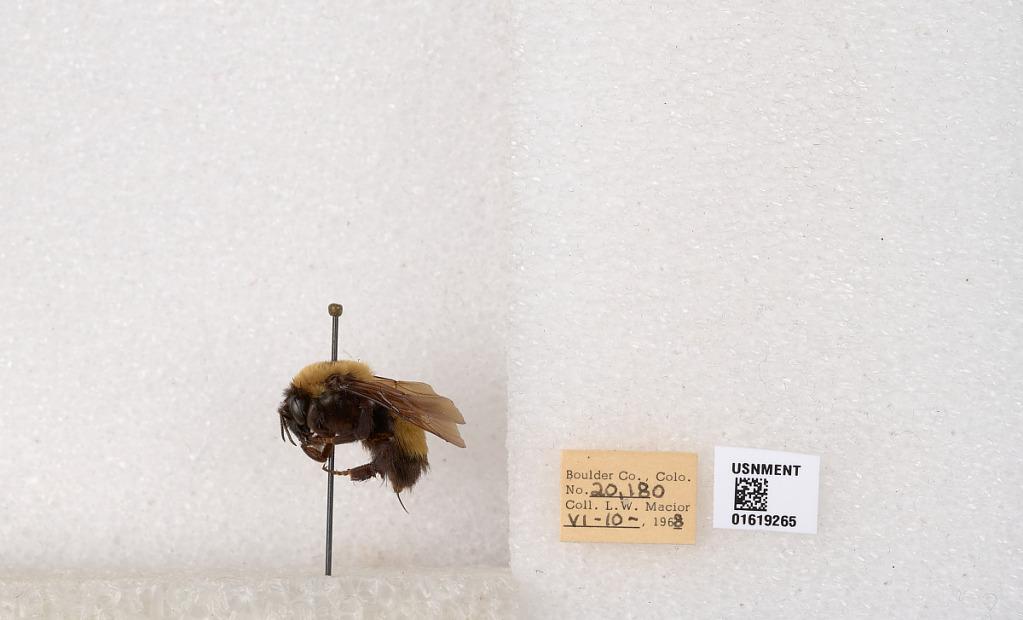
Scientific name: Bombus (Bombus) nevadensis Cresson